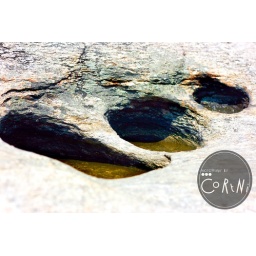
A cool formation in the rock filled with water